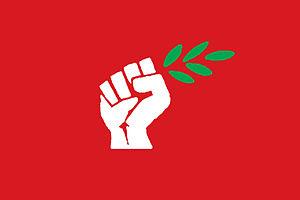
Drapeau du 14 mars العربية: علم ١٤ آذار
L’Alliance du 14-Mars est une coalition politique libanaise regroupant les personnalités et mouvements politiques qui ont pris part à la révolution du Cèdre à la suite de l’assassinat, le 14 février 2005, de l’ancien Premier ministre Rafiq Hariri.